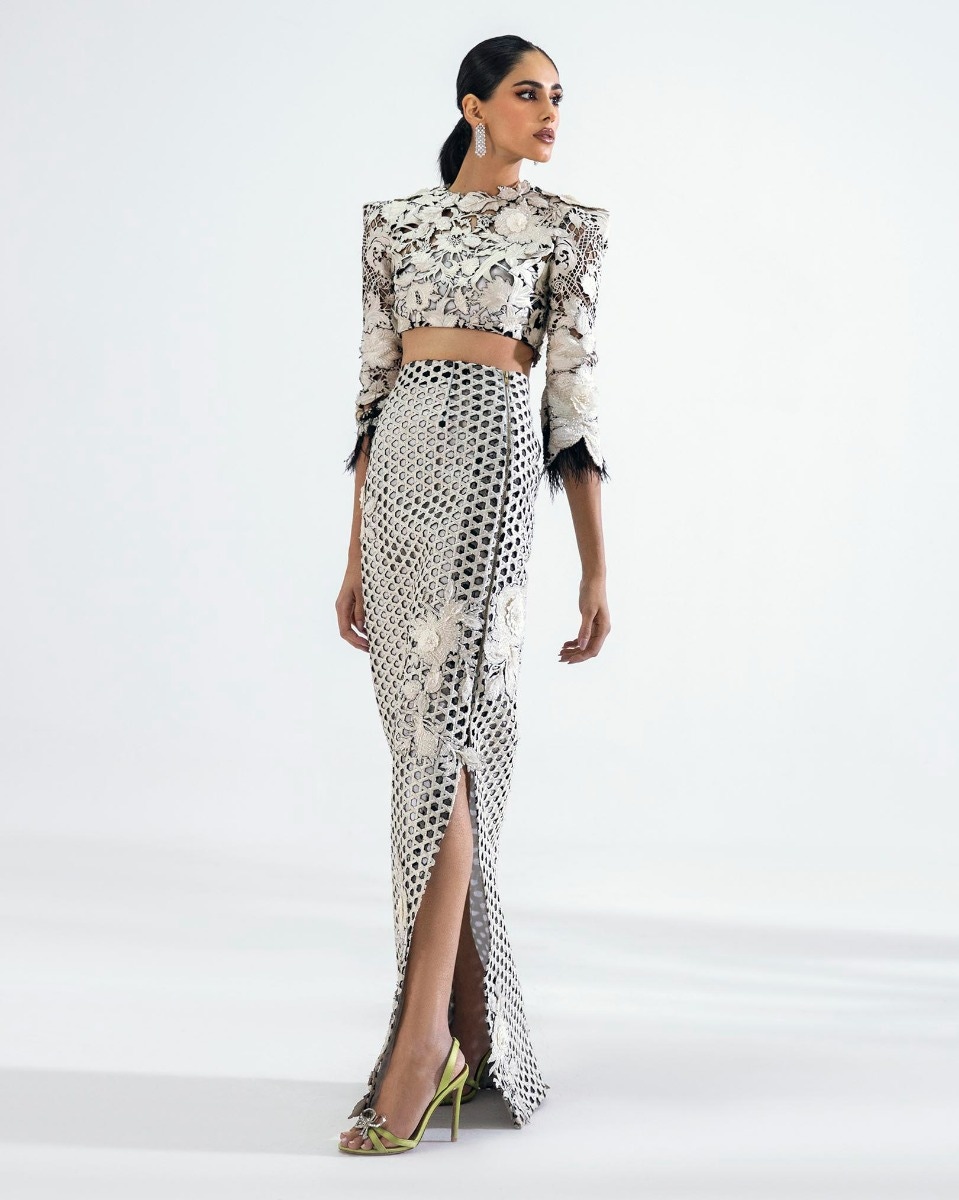
silver floral print crop top